Sidney Lee Christie

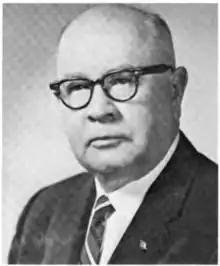

Sidney Lee Christie (April 17, 1903 – February 15, 1974) was a United States district judge of the United States District Court for the Northern District of West Virginia and the United States District Court for the Southern District of West Virginia.